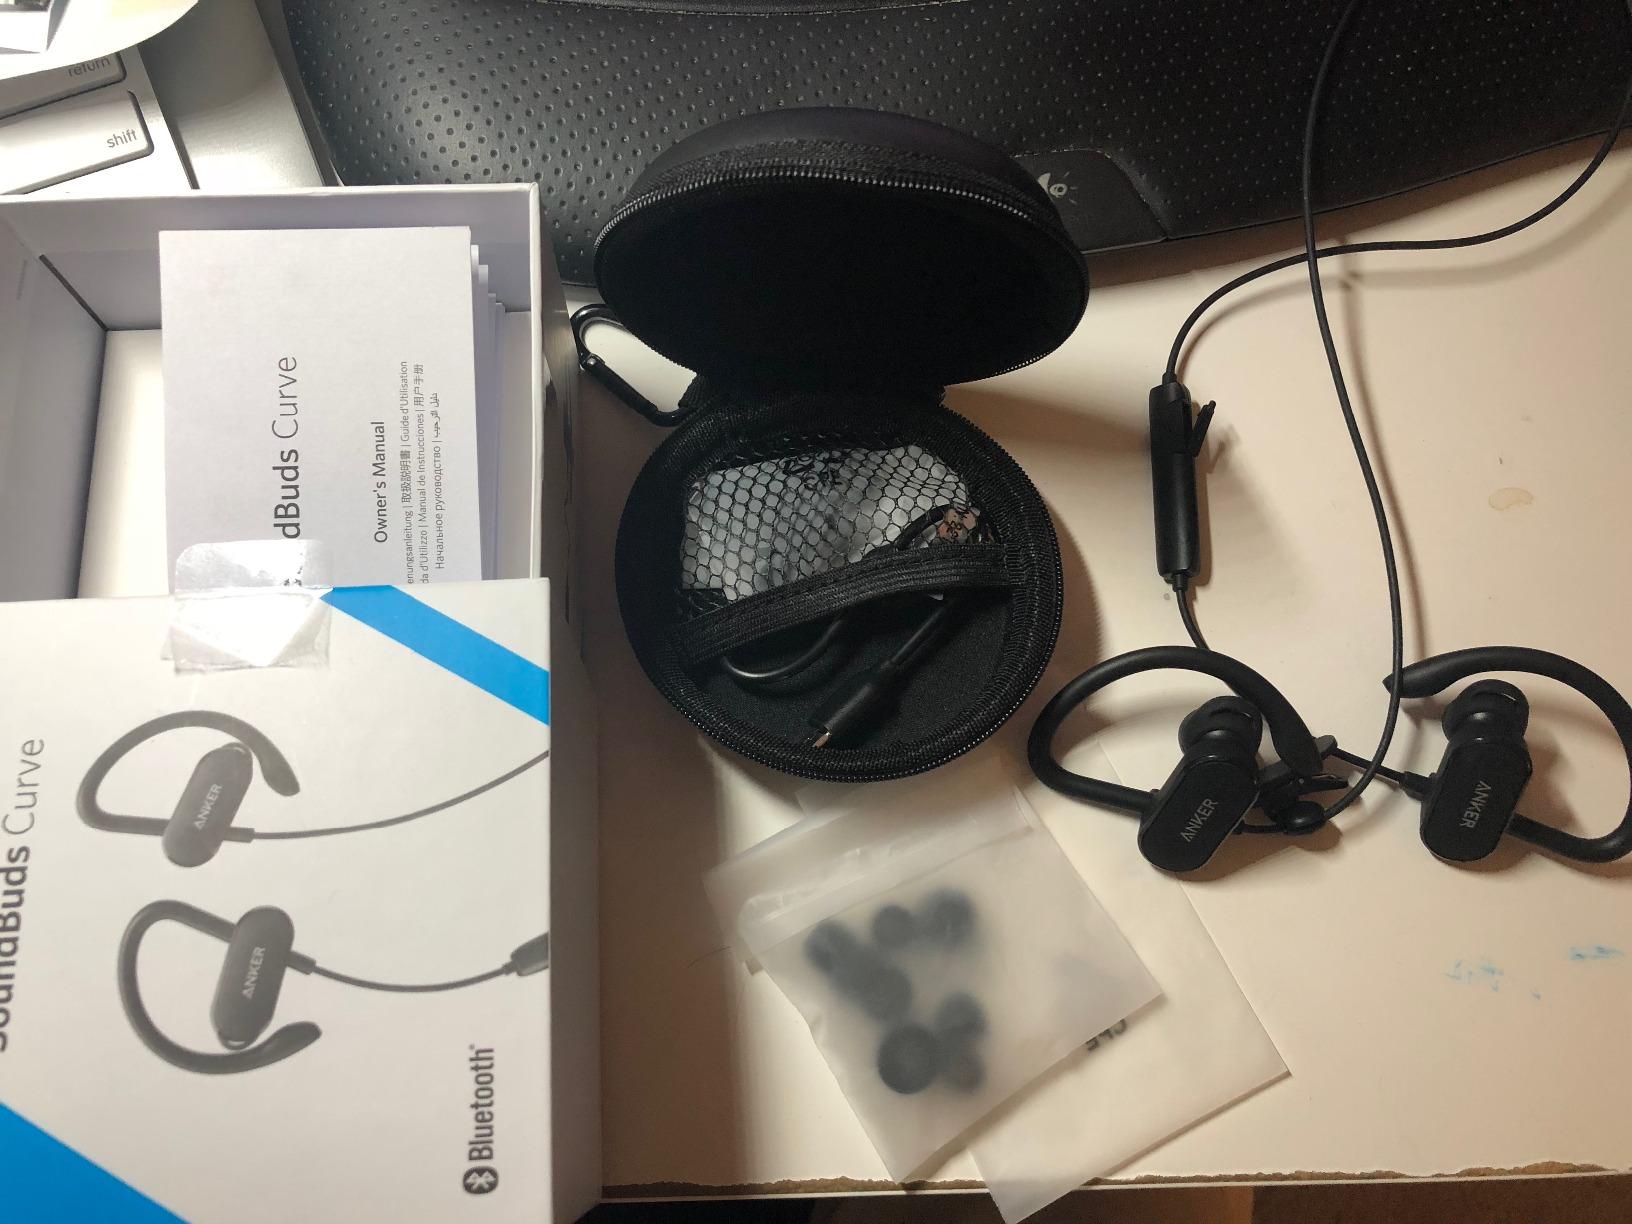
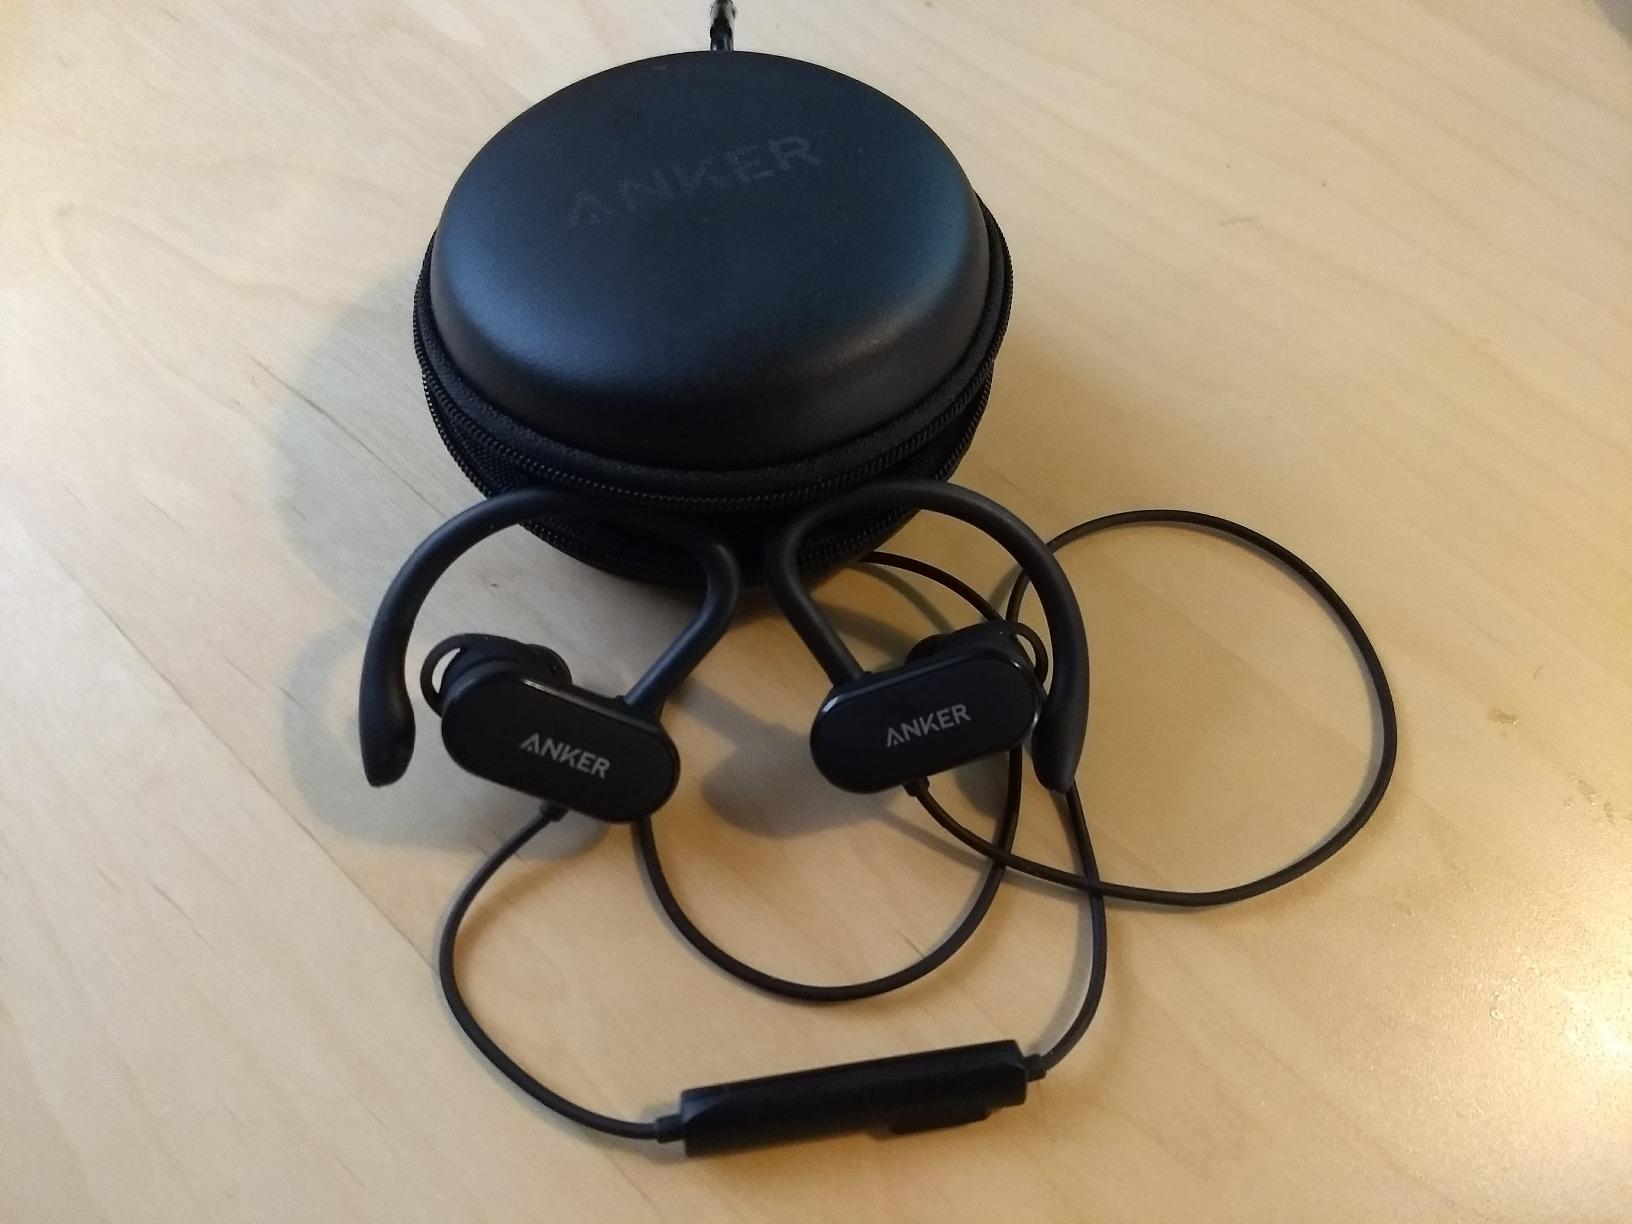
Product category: headphones
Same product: yes